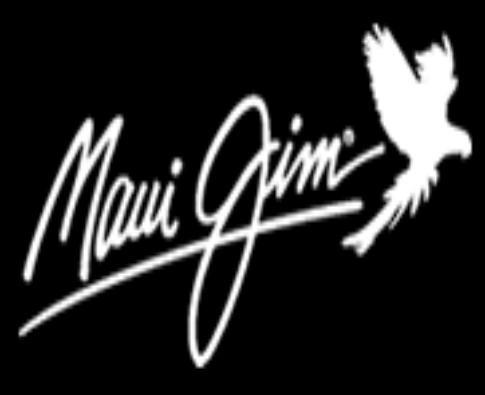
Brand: maui jim
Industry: Clothes